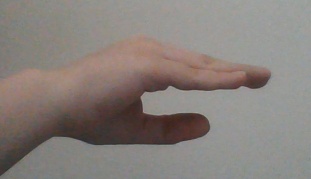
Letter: jeem